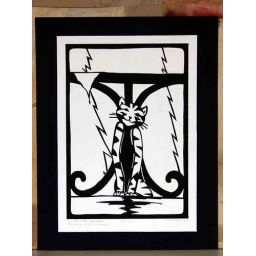
cat under the table